Greg McMahon

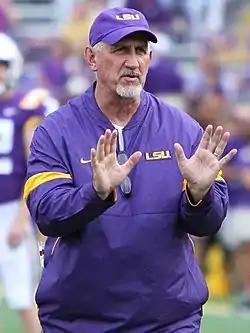

Greg McMahon (born January 2, 1960) is an American football coach who is the special teams coordinator for the Tulane Green Wave. He is the former special teams coordinator at Louisiana State University (LSU).